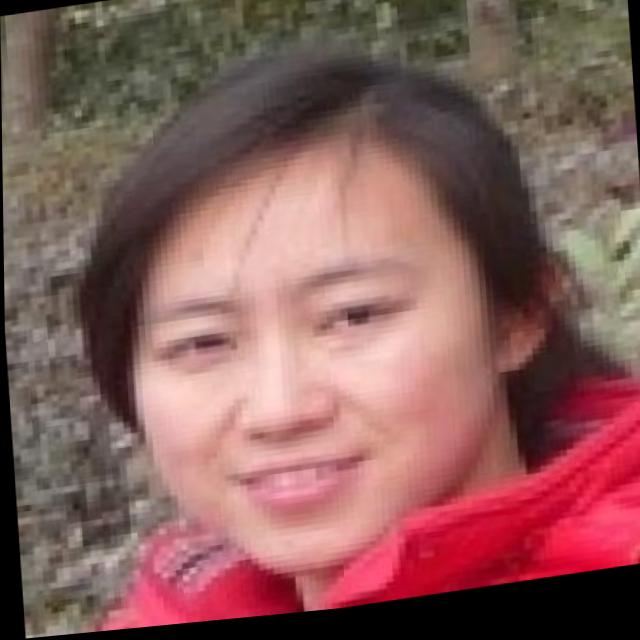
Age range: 21-44